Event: Nepal Earthquake
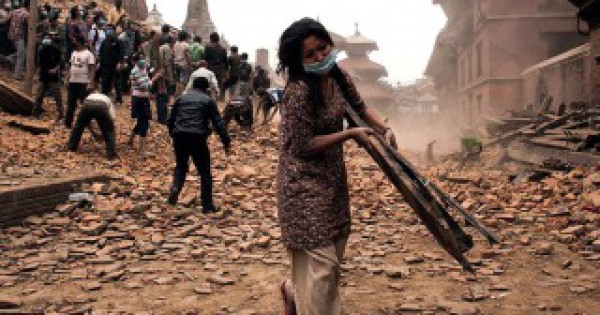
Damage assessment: damage